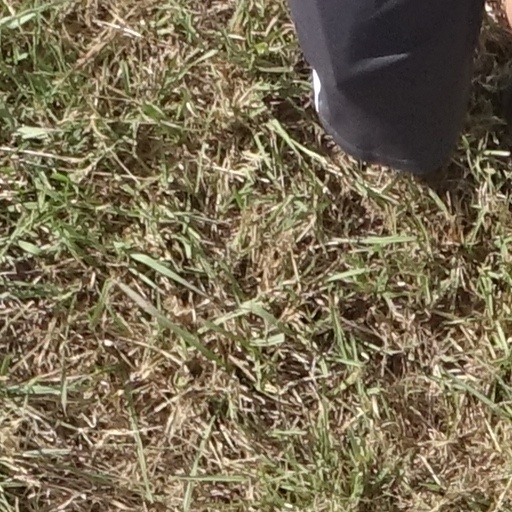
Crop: sorghum